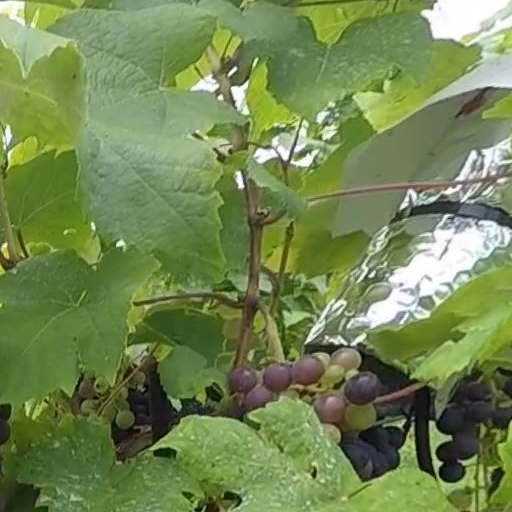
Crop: grape